Ice hockey rink

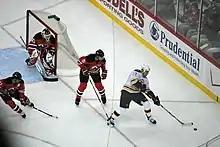
New Jersey Devils goaltender Martin Brodeur (top left) positions himself along the net during a 2008 game against the Boston Bruins. Goaltenders with good puck-handling abilities like Brodeur led to the trapezoidal zone behind the net to limit where the goaltender can legally play the puck behind the goal line

Most North American rinks follow the National Hockey League (NHL) specifications of with a corner radius of . Each goal line is from the end boards. NHL blue lines are from the end boards and apart. The difference in width from the international standard represents a significant difference in width-to-length ratio on the ice.